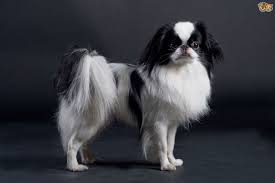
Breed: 249-n000106-Japanese_spaniel